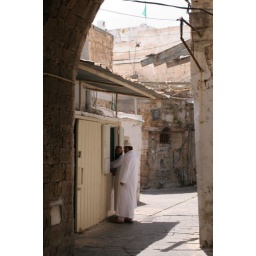
Acco - Men in white dress